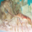
Label: lobster